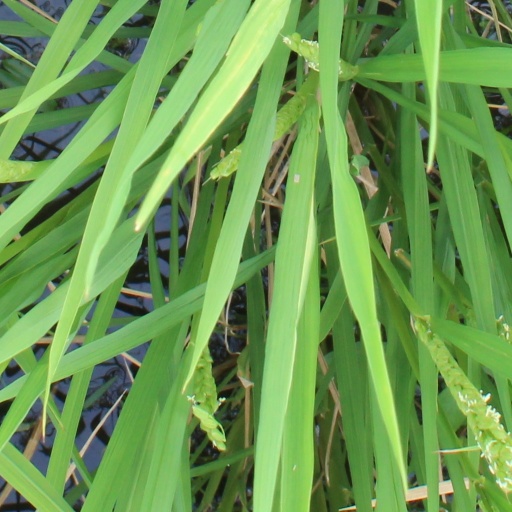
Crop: rice